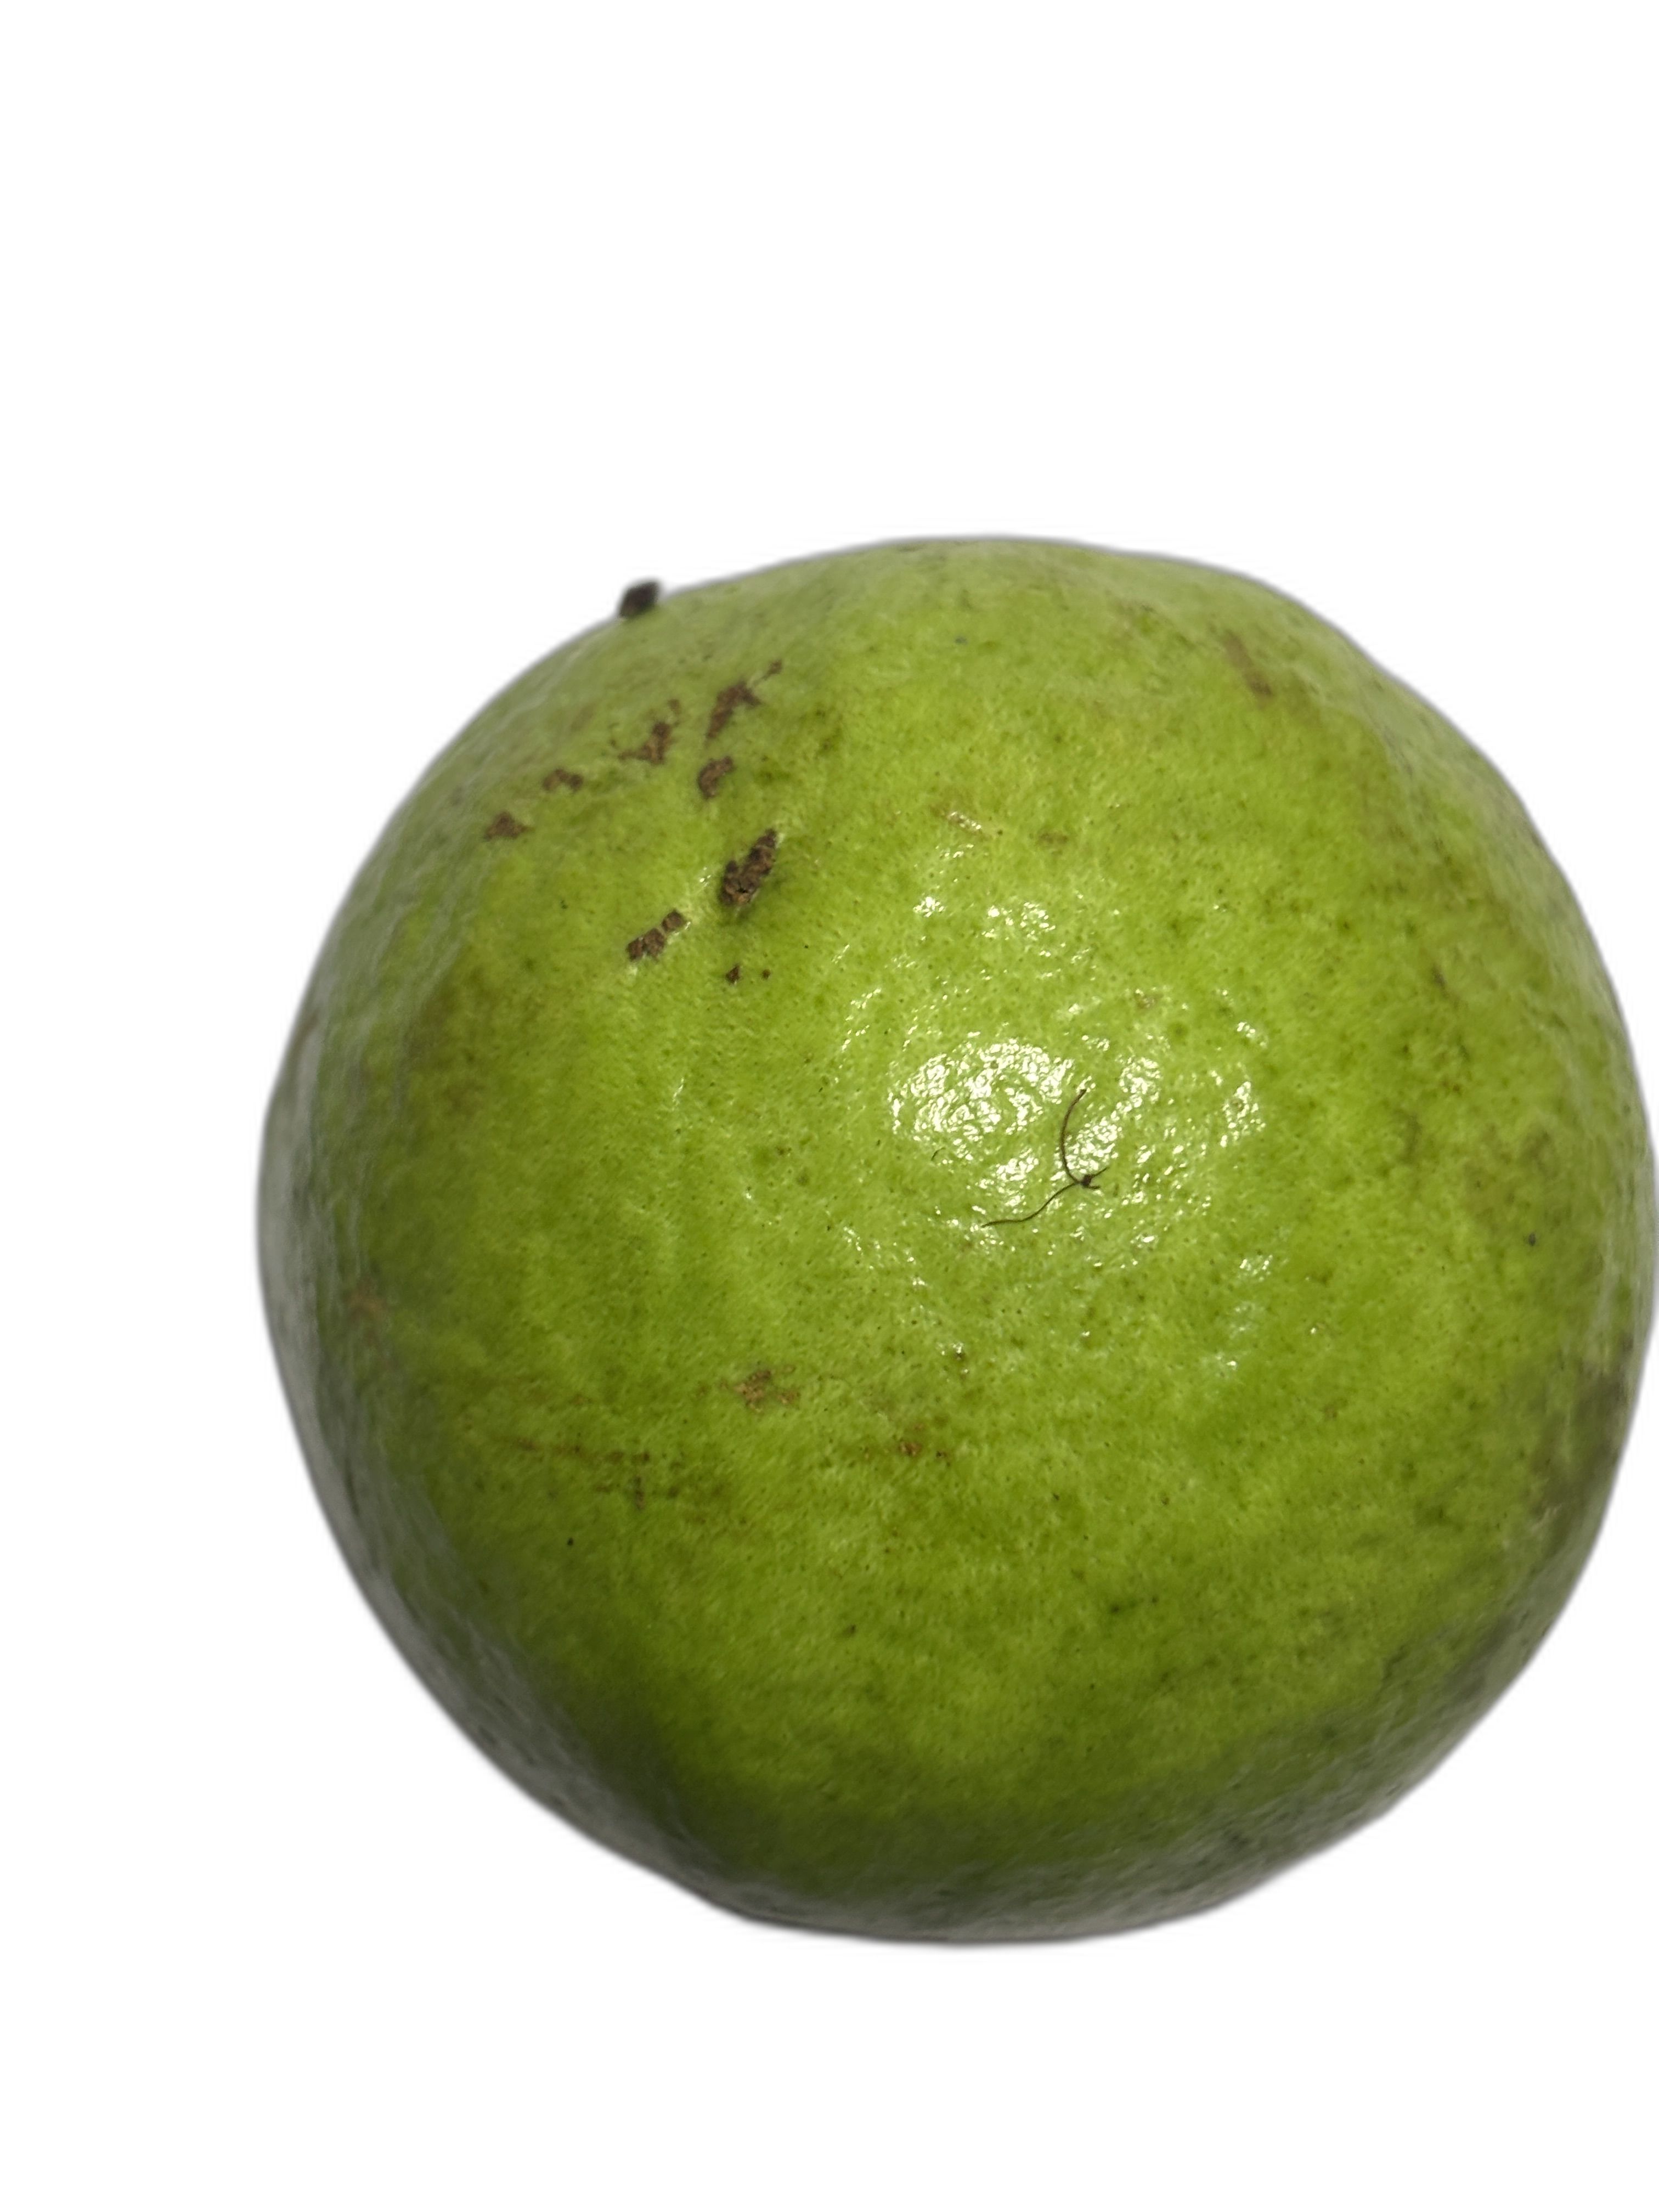
Plant part: fruit
Disease: Anthracnose